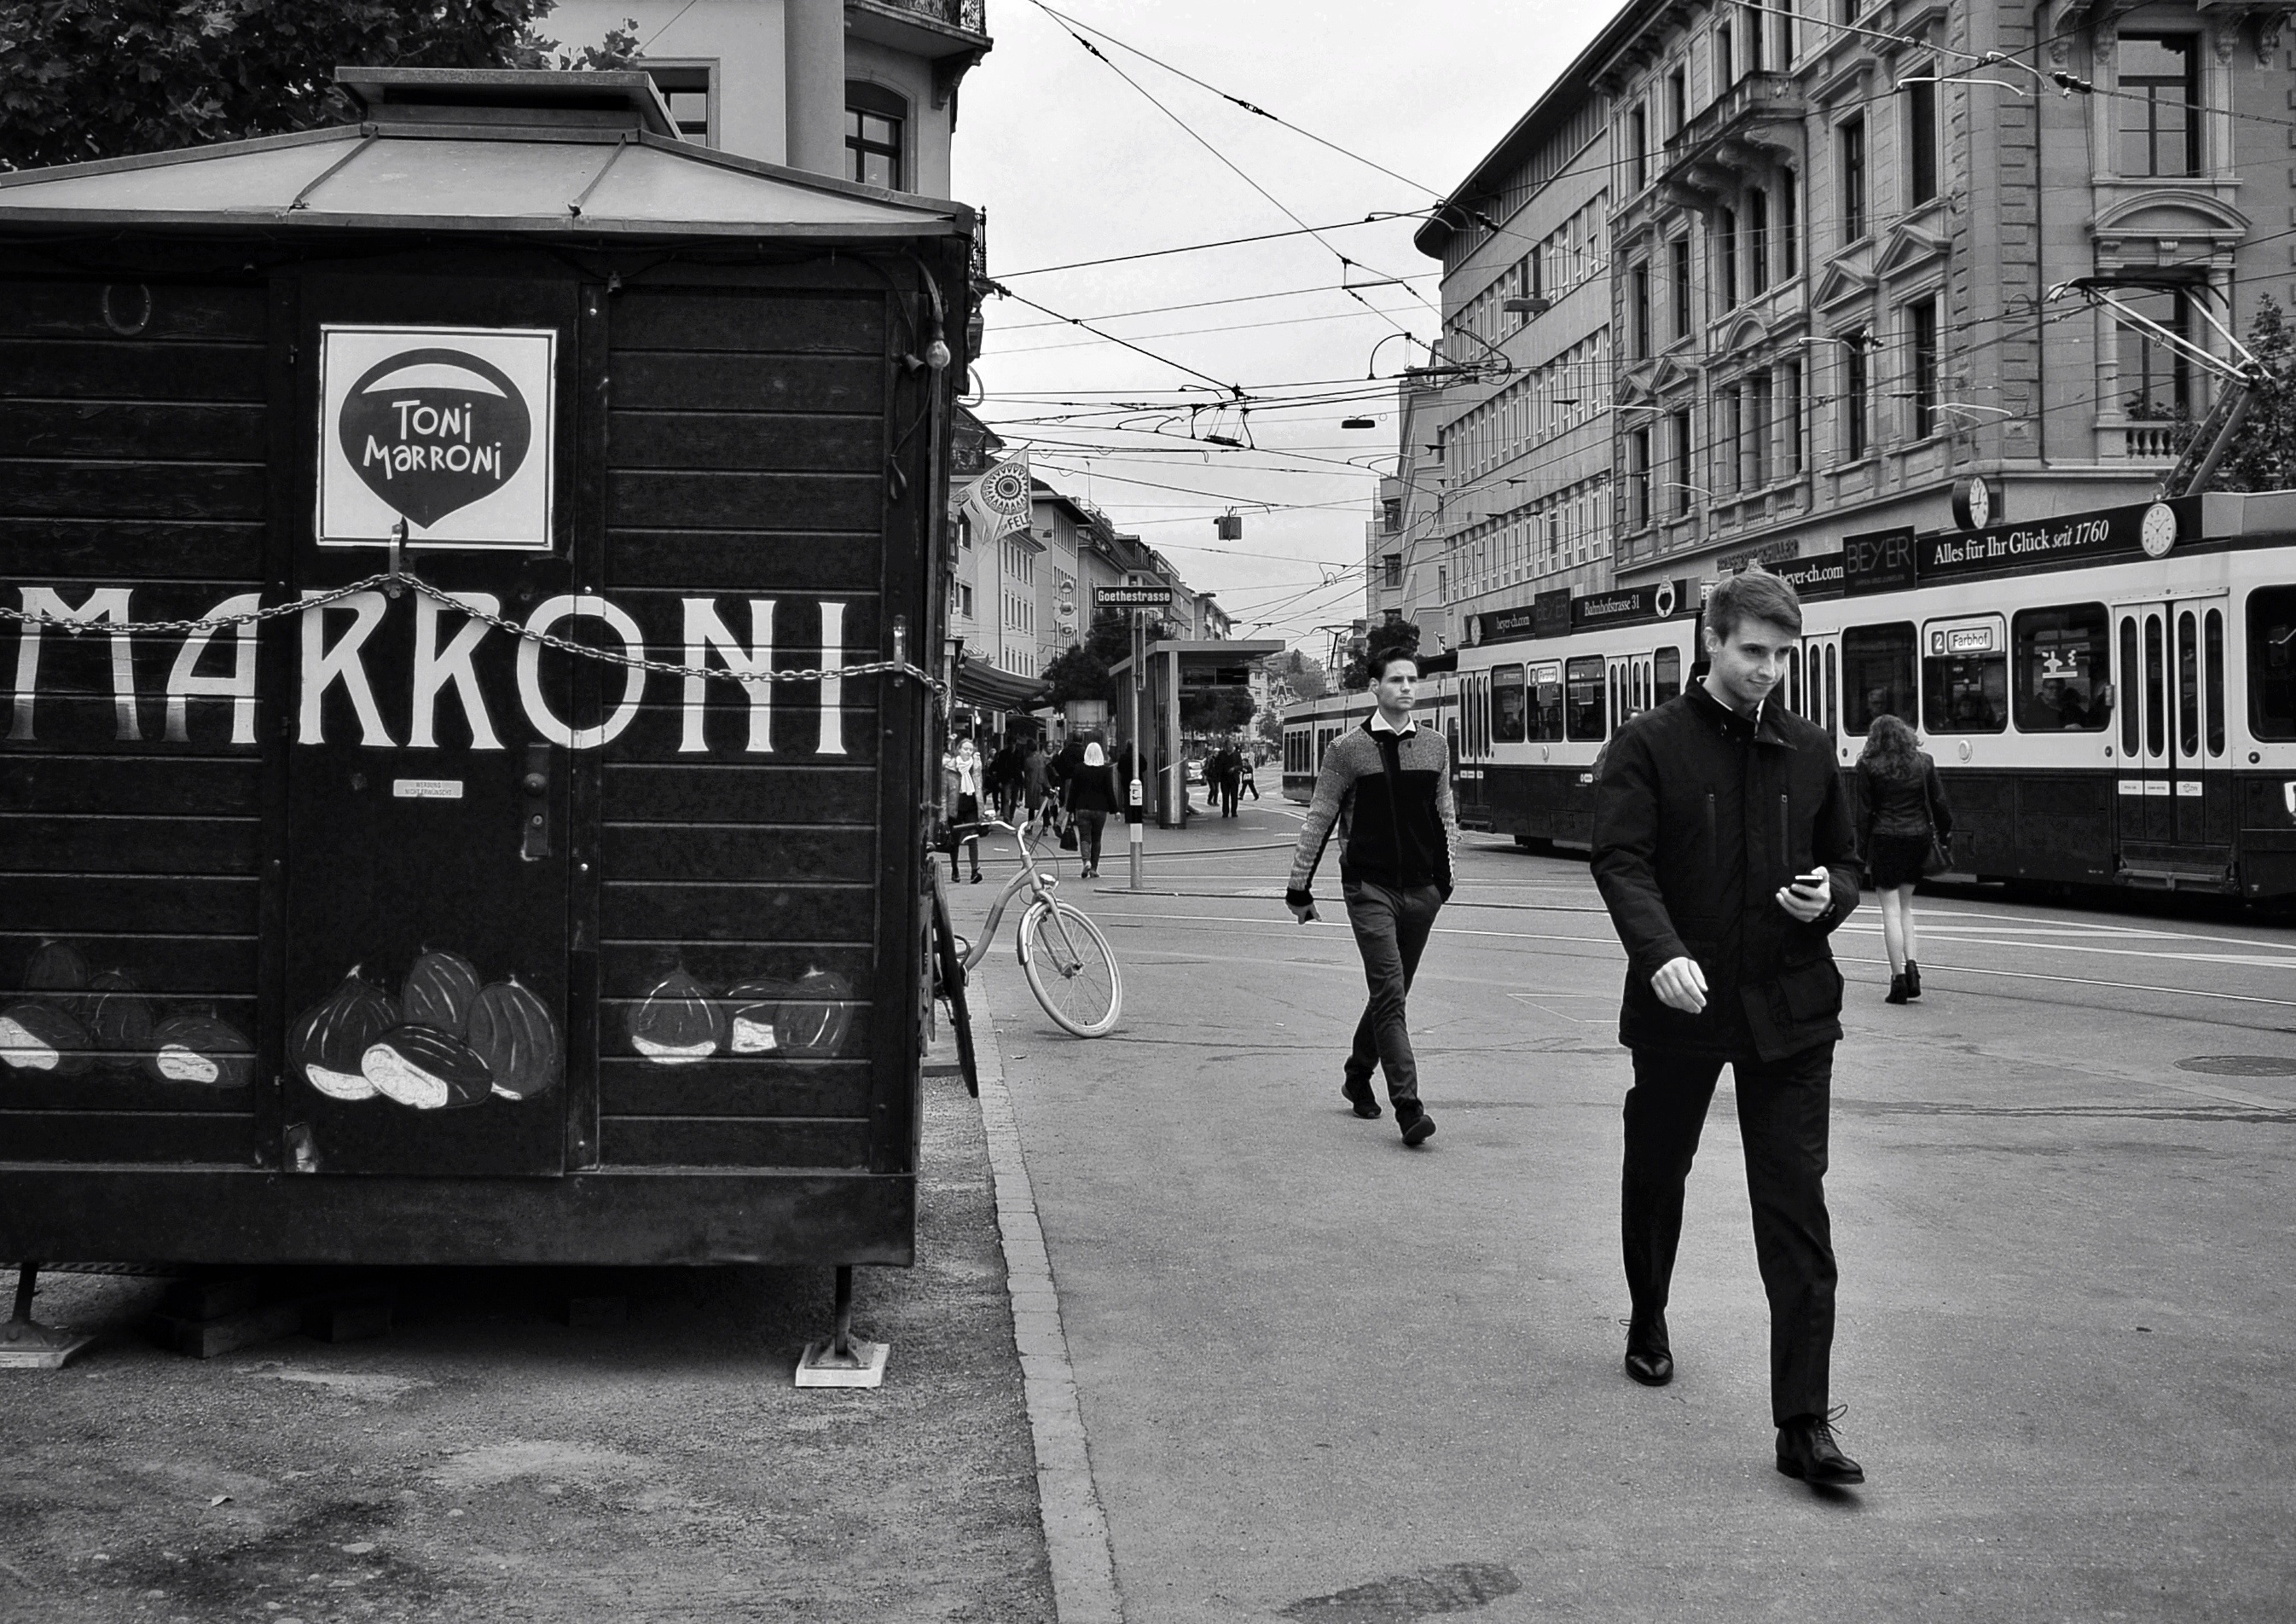
pedestrian, black and white, people, road, street, transport, vehicle, nikon, black, monochrome, lane, flickr, bw, infrastructure, photograph, snapshot, streetart, ch, schweiz, switzerland, herbst, zri, zurich, blancoynegro, streetphoto, snapseed, schwarzundweiss, streetscene, fussgnger, passanten, thomas8047, onthestreets, iamnikon, d300s, blackandwithe, streetphotographer, streetartstreetlife, 175528, strassencene, stadtzrich, marroni, stadelhofen, zurichstreet, marronistand, tonimarroni, marronizeit, urban area, monochrome photography